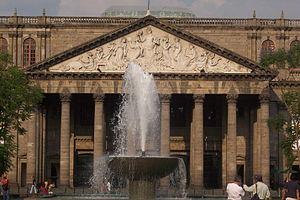
Les entités fédératives mexicaines se divisent en municipios. Certains états comme l'Oaxaca sont divisés d'abord en distritos qui regroupent un certain nombre de municipios, il n'y a pas de critère pour octroyer à une population le statut de municipio : un village de 800 habitants dans le Veracruz peut avoir sa propre mairie, tandis que des villes comme Juan José Ríos ou Ruiz Cortines dans le Sinaloa, ont le statut de ciudad mais elles dépendent politiquement d'autres villes plus grandes.